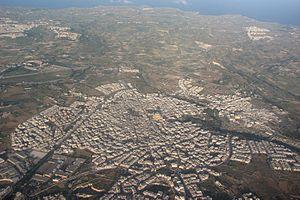
Vue aérienne de Mosta et de la région au sud de la ville jusqu'à la côte sud de Malte. Le dôme de l'église Sainte-Marie, la «
La rotonde Sainte-Marie est l'église paroissiale de culte catholique située à Mosta à Malte. Elle possède l'un des plus grands dômes au monde, avec un diamètre intérieur de 37,2 mètres, construit à l'exemple du Panthéon de Rome. Les murs de la rotonde sont larges de plus de 9 m pour pouvoir supporter le poids du dôme.